Camila Giorgi

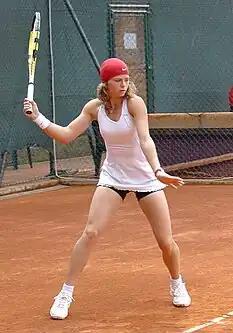
Giorgi at the 2008 Italian Open

Giorgi started with $10k tournaments, and obtained her first significant results reaching two semifinals in Baku and Jakarta. At the end of the season, she took part in her first $25k tournament. She closed 2006 with ten wins and seven losses, and was ranked 944th in the WTA rankings. She obtained her best results in 2007 in September at Limoges in France, reaching the quarterfinals in a $10k tournament; then in $25k tournaments that she played at the end of the season, in December, in Lagos, Nigeria, where she reached the quarterfinals.